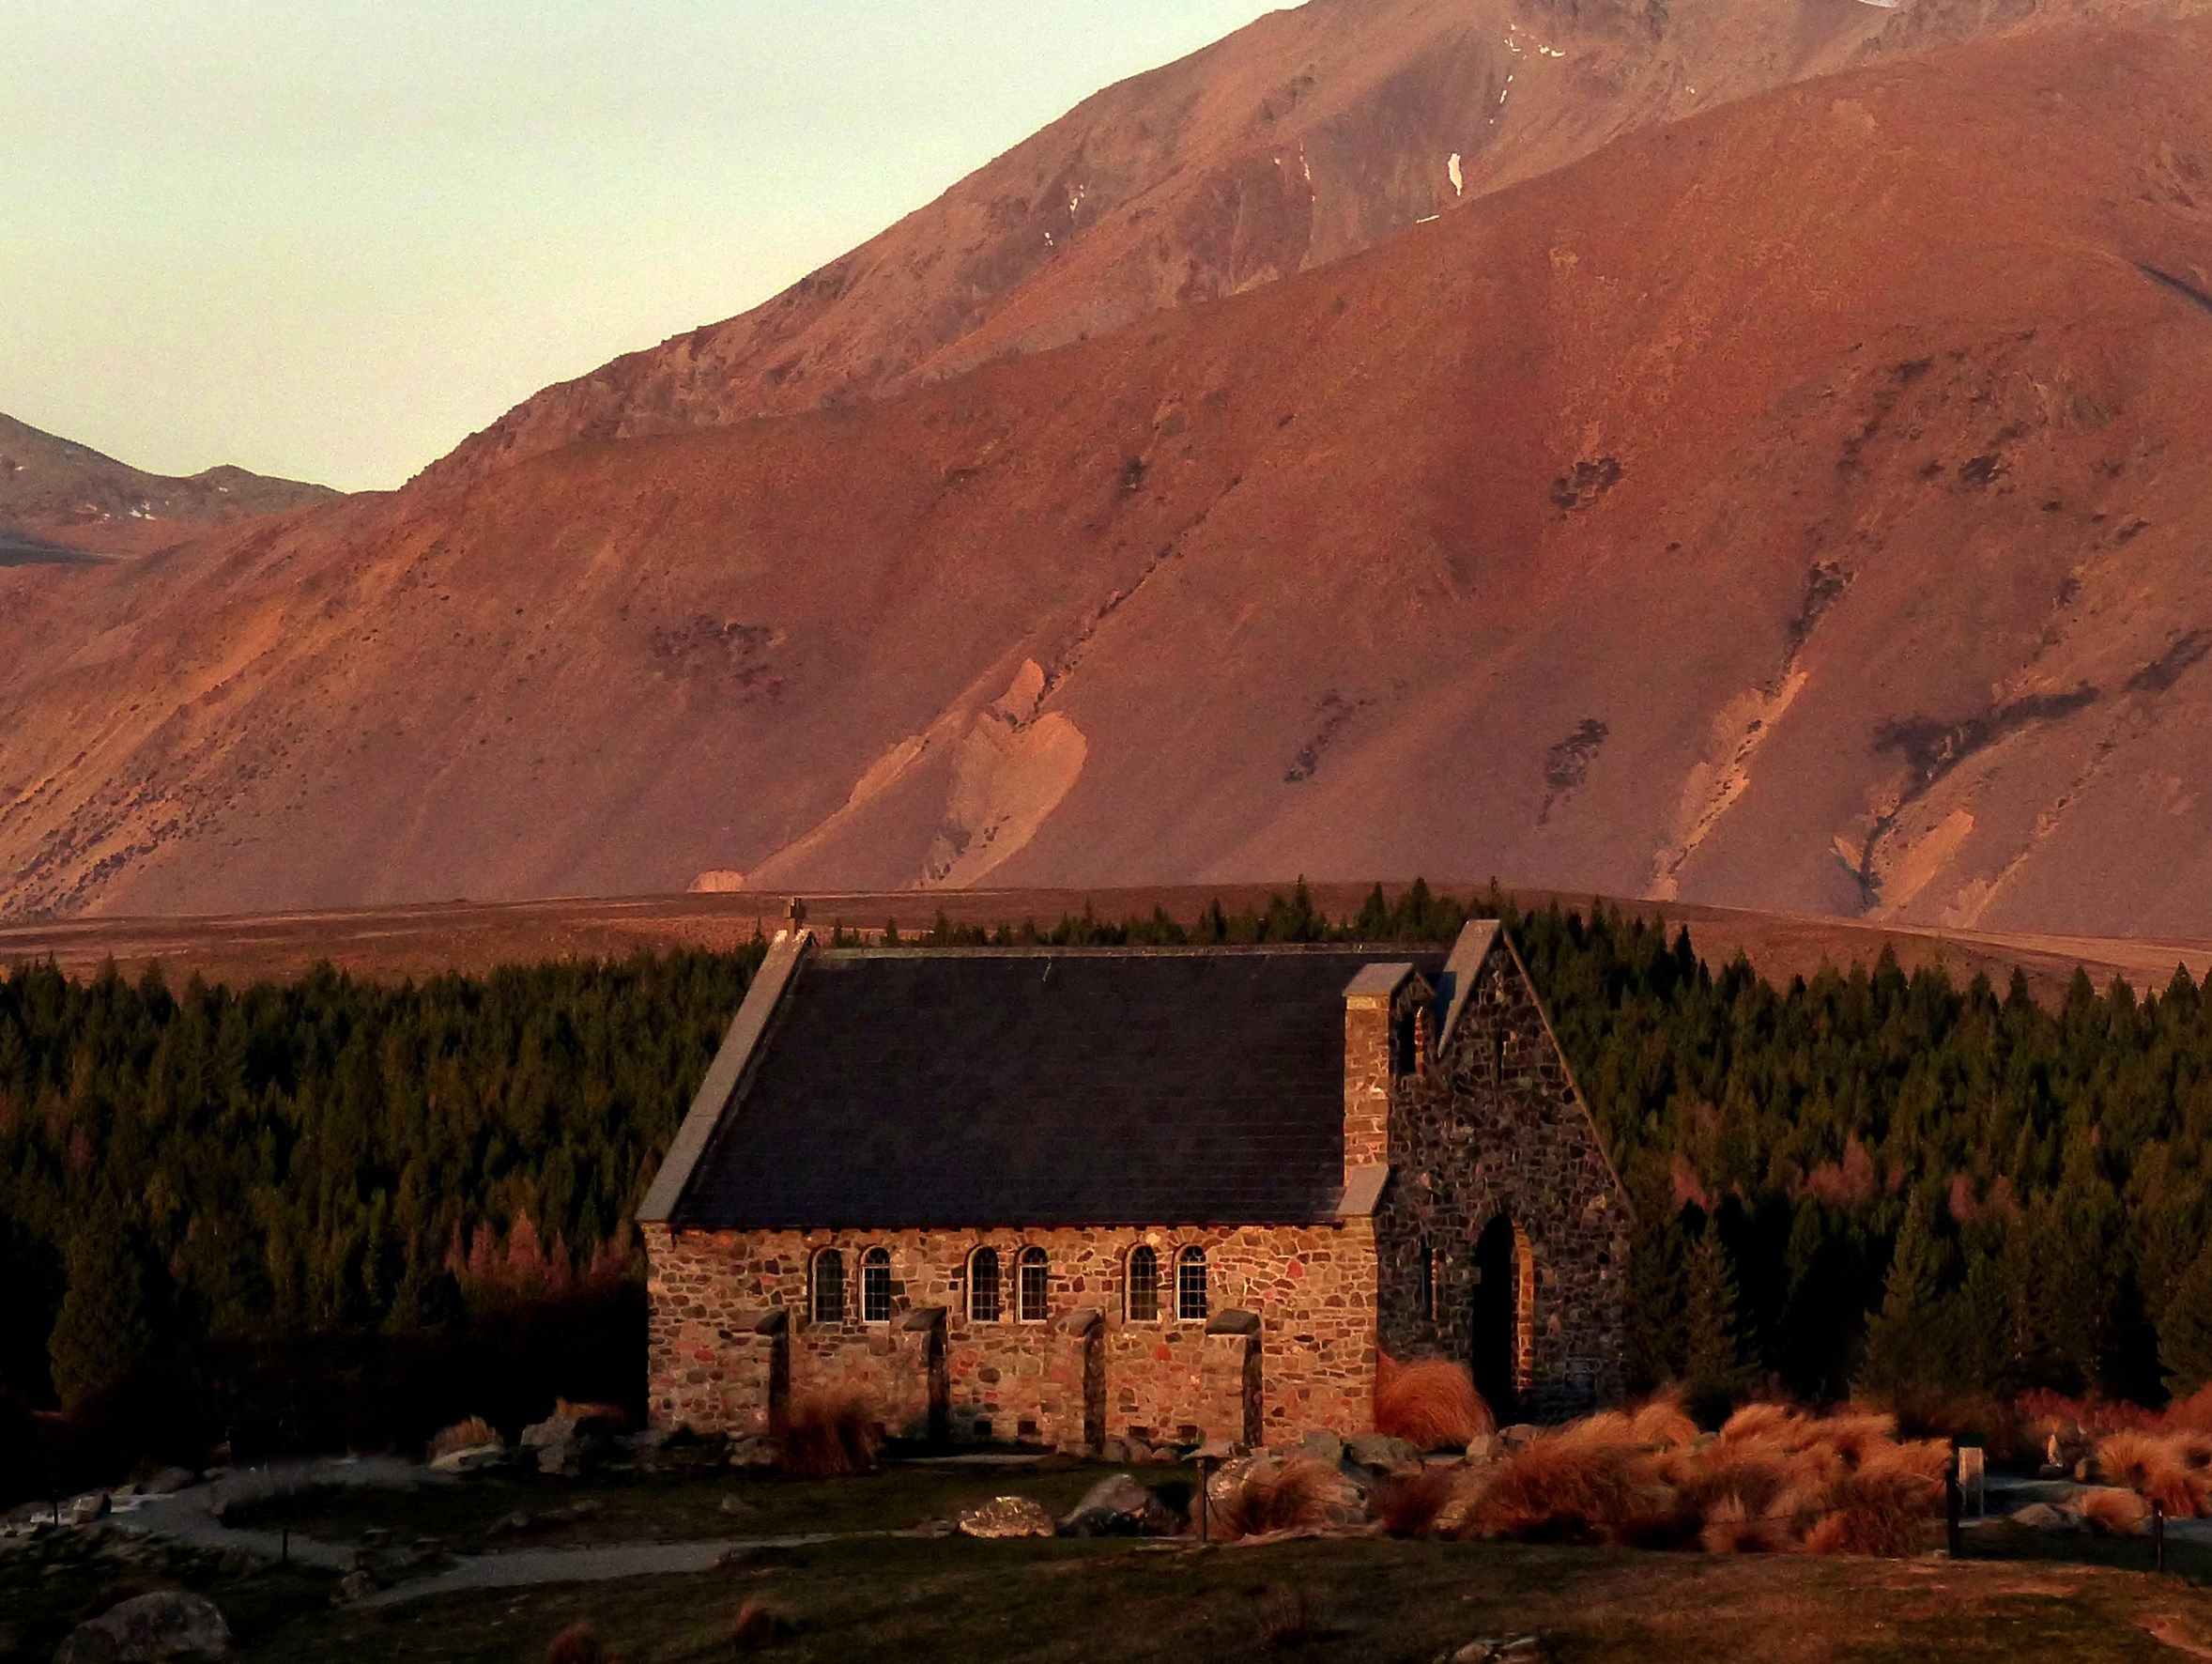
landscape, rock, wilderness, mountain, sunset, hill, valley, mountain range, evening, church, terrain, geology, plateau, bridgecamera, holyplaces, laketekapo, placesofworship, religon, stonechurch, panasonicdmcfz200, wadi, landform, natural environment, geographical feature, mountainous landforms